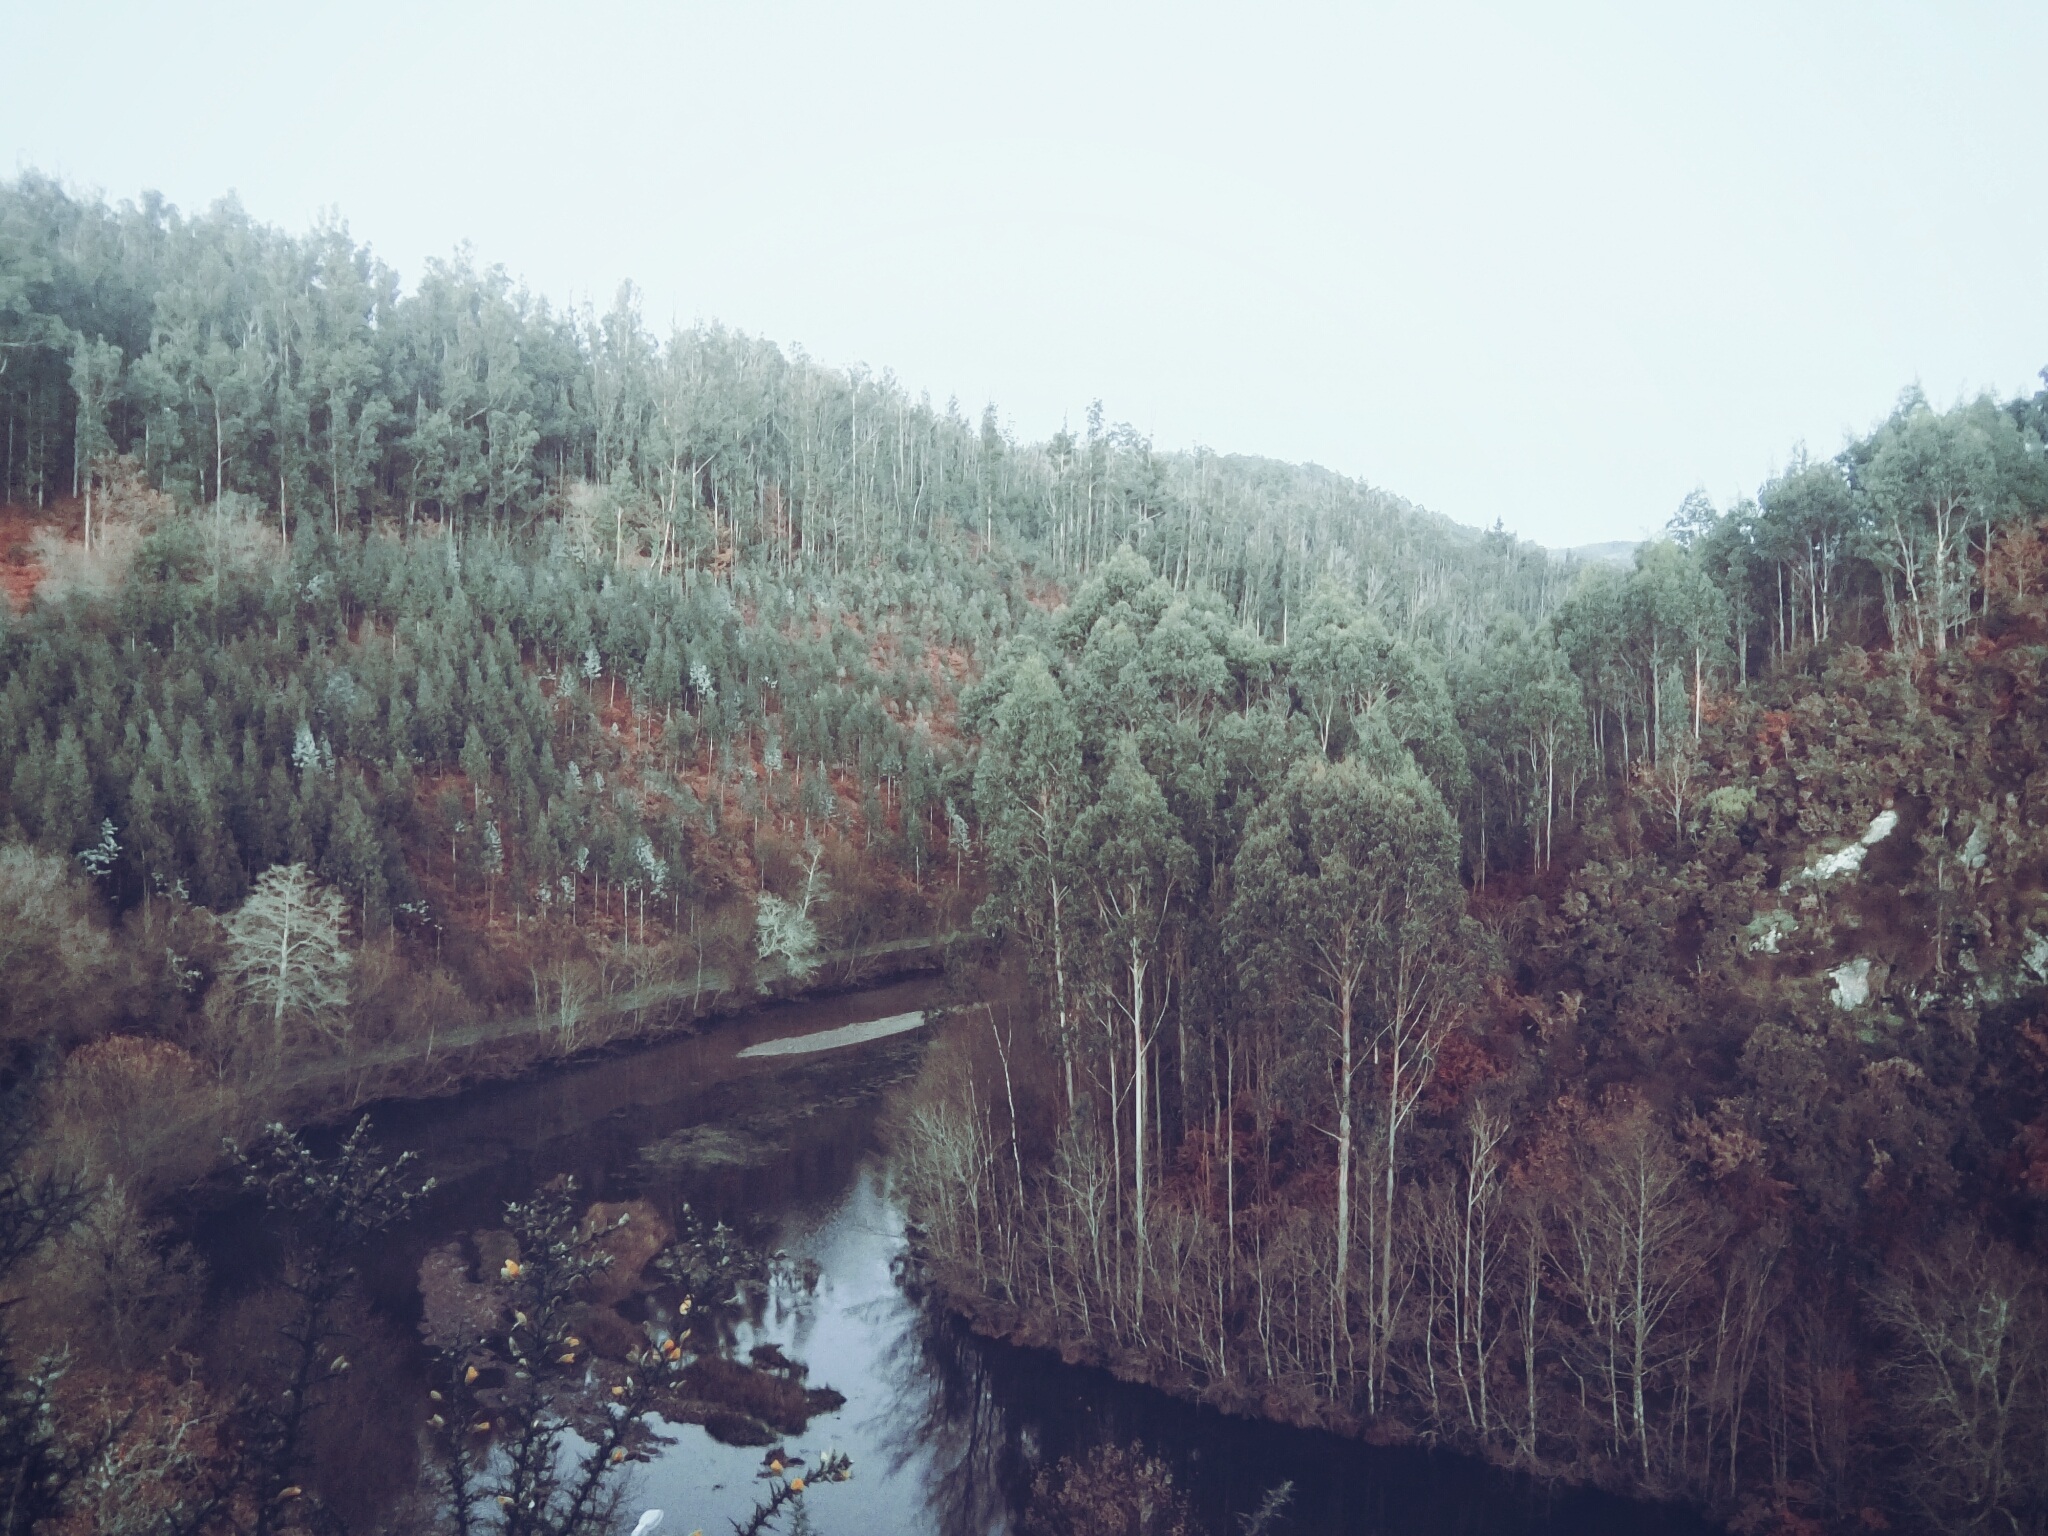
landscape, tree, water, nature, forest, wilderness, mountain, trail, lake, river, stream, rural, autumn, reservoir, ridge, waterway, trees, outdoors, woods, habitat, ecosystem, atmospheric phenomenon, geological phenomenon